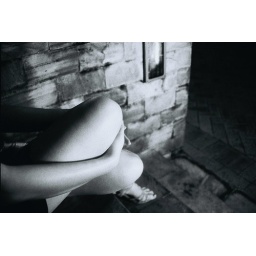
We sat by the steps under the yellow sky and talked, and talked, and talked, till my god damned phone rang.